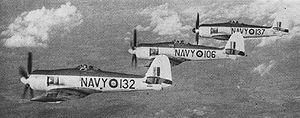
Le NCSM Magnificent est un porte-avions canadien de la classe Majestic qui a servi dans la Marine royale canadienne de 1948 à 1956. Il est considéré comme le quatrième porte-avions du Canada et son deuxième depuis la fin de la Seconde Guerre mondiale.